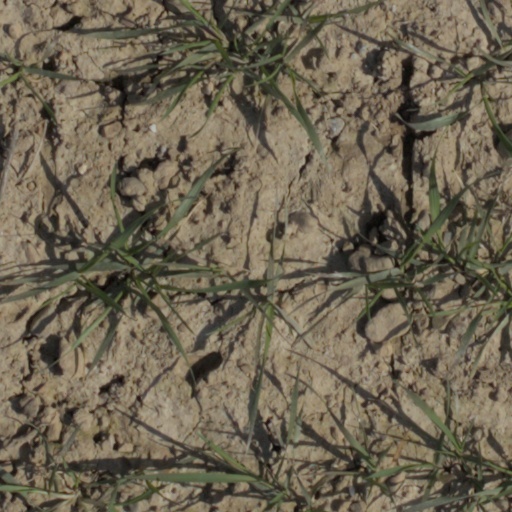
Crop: wheat